Tangasseri Lighthouse

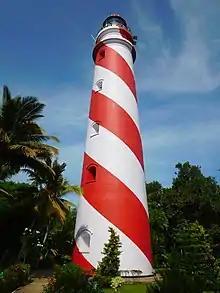
The lighthouse in 2017

Tangasseri Lighthouse or Thangassery Lighthouse is situated at Tangasseri in Kollam city of the Indian state of Kerala. It is one of the two lighthouses in the Kollam Metropolitan Area and is maintained by the Cochin Directorate General of Lighthouses and Lightships. In operation since 1902, the cylindrical lighthouse tower painted with white and red oblique bands has a height of , making it the second tallest lighthouse in Kerala coast. Tangasseri Lighthouse is one of the most visited lighthouses in Kerala.